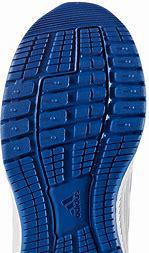
Brand: Adidas
Model: Altarun